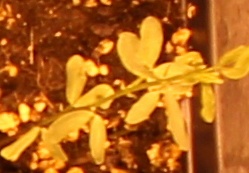
Label: Lentil